Zhu Shaolian

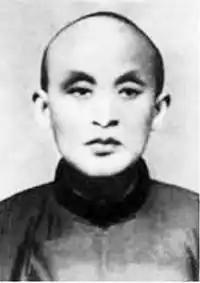
Zhu Shaolian

Zhu Shaolian (1887 – January 8, 1929) courtesy name Hanying was a member of the 3rd Central Executive Committee of the Chinese Communist Party. Born in Hengyang, Hunan Province, Zhu joined the Communist Youth League of China in 1921 and the Chinese Communist Party in February 1922. He was introduced into the party by Li Lisan at Anyuan. Originally a railway engineer, Zhu was the first worker to join the party's central committee. At the beginning of September 1927, he was made commanding officer of the 4th Regiment, 1st Division of the Chinese Workers' and Peasants' Red Army in Hunan. He was captured by the Kuomintang on January 4, 1929, and killed 4 days later.